SMS Blitz (1882)

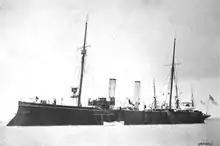
in port, 1895

The year 1888 followed the same routine of training exercises in previous years, though now she operated with III Flotilla. In July, she accompanied the fleet that the newly crowned Kaiser Wilhelm II on a state visit to Tsar Alexander III of Russia from 14 to 31 July. The voyage also included stops in Sweden and Denmark. During the August–September fleet maneuvers, she led the fourteen torpedo boats of III Flotilla as part of a squadron defending Wilhelmshaven from a simulated hostile squadron; she led the torpedo boats in a mock attack on the fleet. was decommissioned in late September; the outbreak of the Abushiri revolt in German East Africa prompted the navy to consider sending to join the East Africa Squadron, but the proposal was abandoned. She remained in German waters in 1889, conducting training maneuvers with the torpedo boats in July and escorting Wilhelm II on a voyage to Britain in mid-September. She was present for a torpedo demonstration that involved the sinking of the old gunboat .